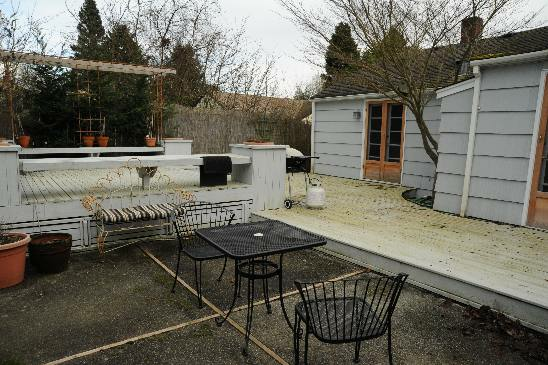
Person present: No